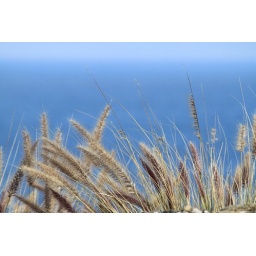
Feeble plant against a mighty ocean